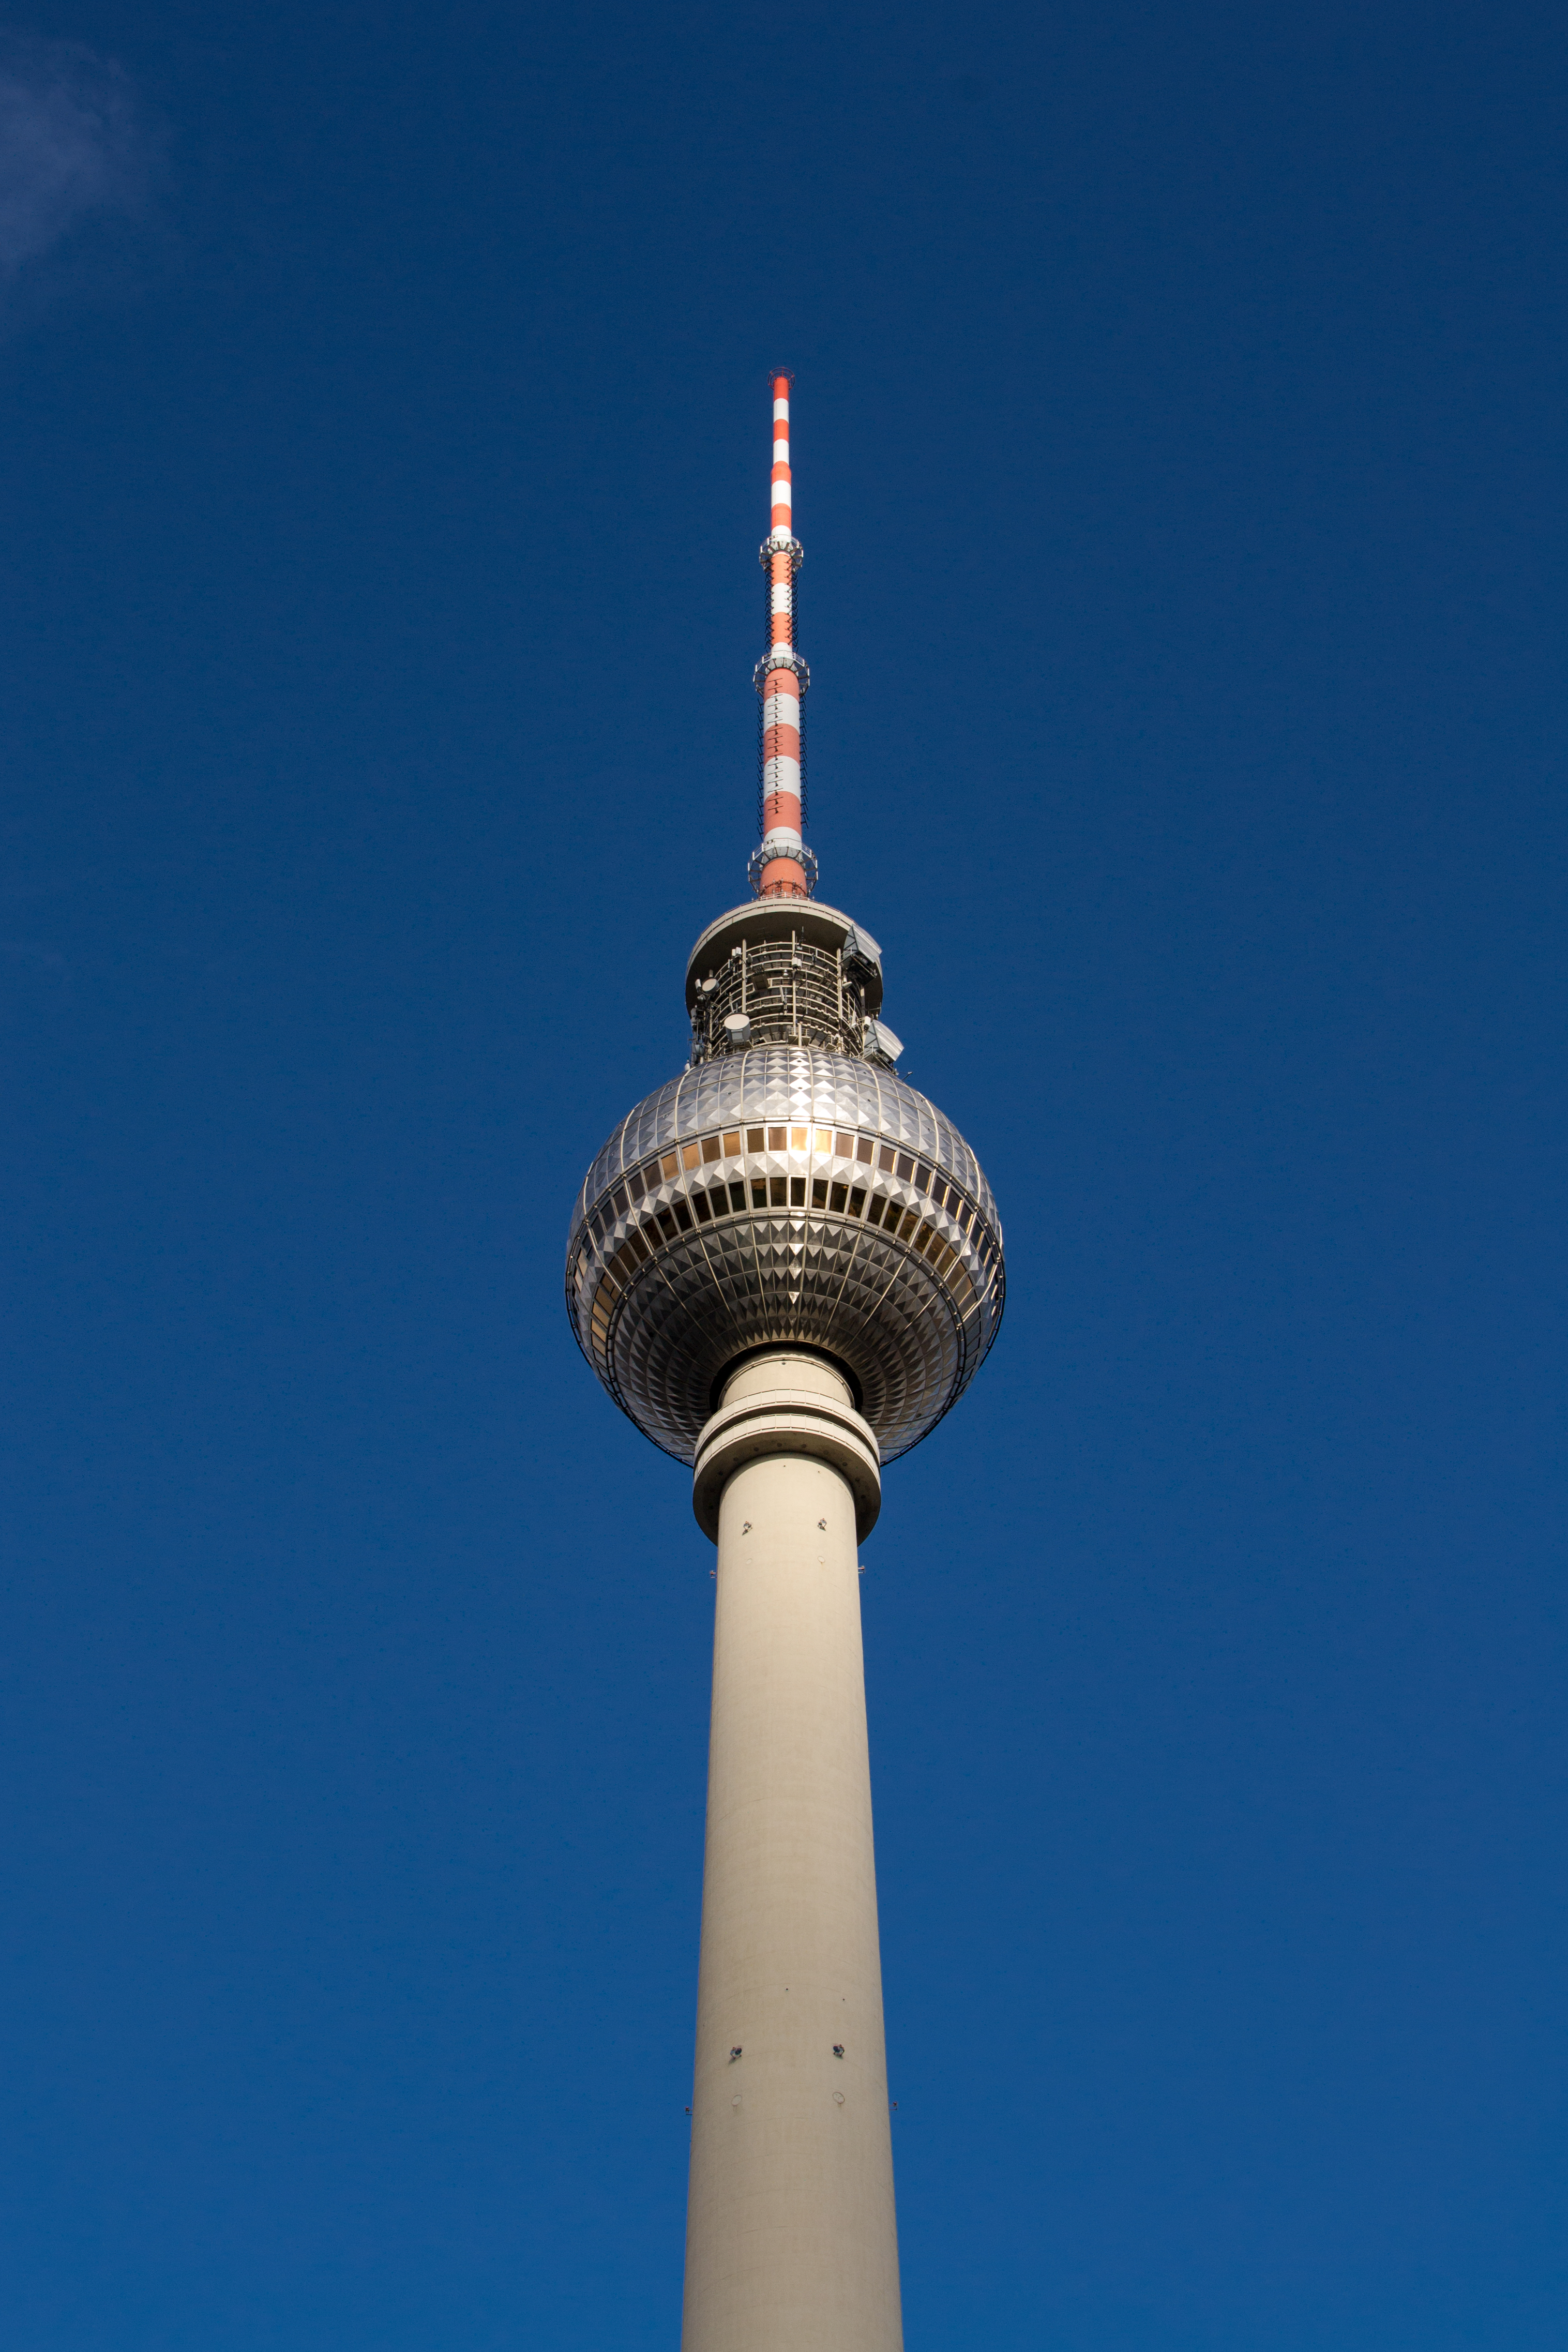
sky, tower, blue, street light, lighting, buildings, germany, berlin